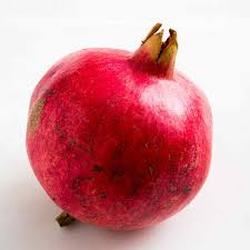
Label: Pomegranate